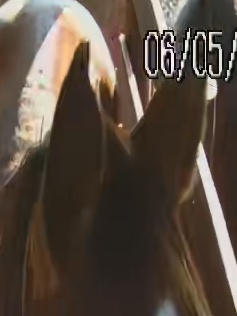
Face region: ears (position_of_ears)
Pain indicator: not_present